Sugita Station (Kanagawa)

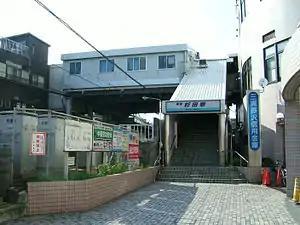
Sugita Station

is a passenger railway station located in Isogo-ku, Yokohama, Kanagawa Prefecture, Japan, operated by the private railway company Keikyū.